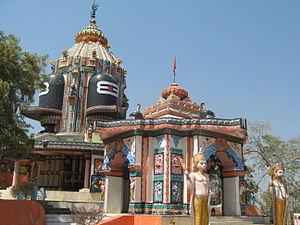
Nuapada est une ville indienne située dans le district de Nuapada dans l’État de l'Odisha. En 2001, sa population était de 7 846 habitants.